St Leonard's, Edinburgh

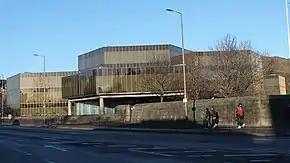
The headquarters of Scottish Widows between 1976 and 2020

During the interwar period, the University of Edinburgh, supported by John Donald Pollock, began to purchase land around the Salisbury Green area in southern St Leonard's. The university acquired Abden House in 1935, St Leonard's in 1936, and Salisbury Green in 1942. Salisbury Green became a residence for males students in 1946 and St Leonard's became a residence for female students the following year. In 1950, William Kininmonth was commissioned to create a new complex of student residences at Salisbury Green. The site was named Pollock Halls in memory of John Donald Pollock's parents. Development continued there into the first decade of the 21st century.